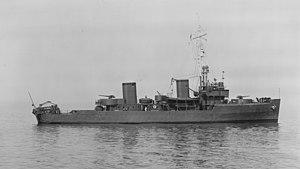
La classe Raven est une classe de 2 dragueurs de mines construit aux États-Unis et qui ont servi dans l'United States Navy pendant la Seconde Guerre mondiale.